Meredith Attwell Baker

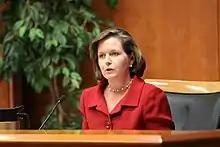
Commissioner Baker in 2010

Baker was nominated by President Obama as a member of the FCC on June 25, 2009. She was sworn in on July 31, 2009, and held the role until June 3, 2011. Like all of President Obama's political appointees, she signed an ethics pledge preventing her from lobbying anyone working at the FCC for two years after she left the independent agency, or any FCC appointees for the rest of Obama's presidency. Baker was one of two Republicans on the five-person commission.